Hmongtown Marketplace

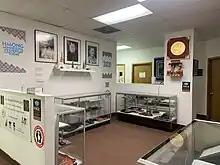
Hmong Cultural Center Museum

Hmongtown is noted for its prepared food and quality produce, with the "Star Tribune" calling it "one of the state's top culinary gems" and "Saveur" enthusing it is a "destination" for cooks. Soliel Ho for the upper Midwestern food magazine "Heavy Table" describes Hmongtown as "cavernous warehouses and outdoor stalls [...] filled to bursting with the material objects of Hmong-American culture, from traditional dress to buffalo-fighting DVDs to — inevitably — the food court". Italian travel outlet "Latitudes" dubbed Hmongtown : "unmissable". Five-time James Beard Award-nominee Diane Moua recommends the prepared food. Food critic Andrew Zimmern says it is "the country’s best little-known ethnic market." "Minnesota Monthly" included Hmongtown in their "'culinary canon' of essential local eats" list the "Foodie 40", saying Hmongtown is "one of the great, affordable flavor adventures in the Twin Cities" and calling it "ground zero" for good chicken wings.